Naval Air Facility Washington

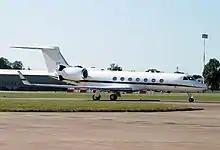
A US Navy C-37B Gulfstream of the type operated by VR-1, based at Joint Base Andrews.

Naval Air Facility Washington (NAFW) maintains a Joint Partnership as the supported component of Joint Base Andrews-NAF Washington.